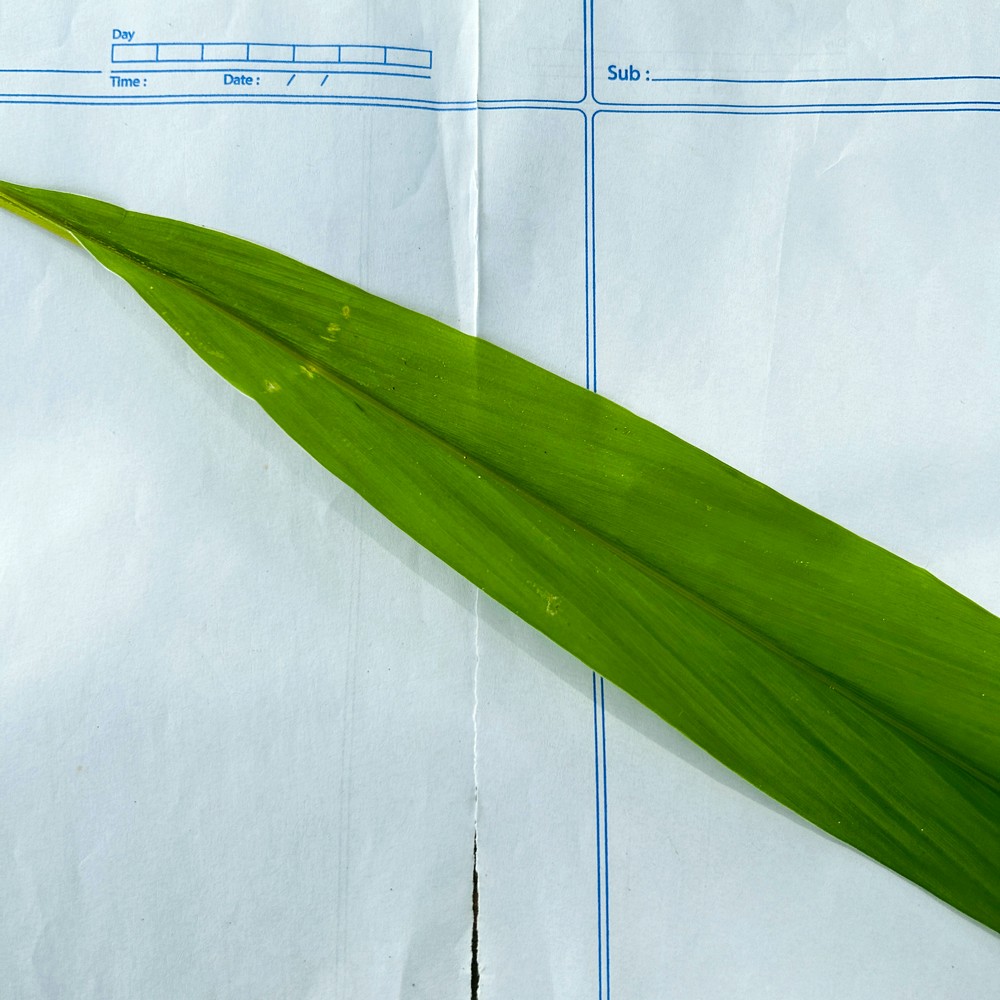
Label: Healthy Leaf